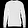
Label: Pullover